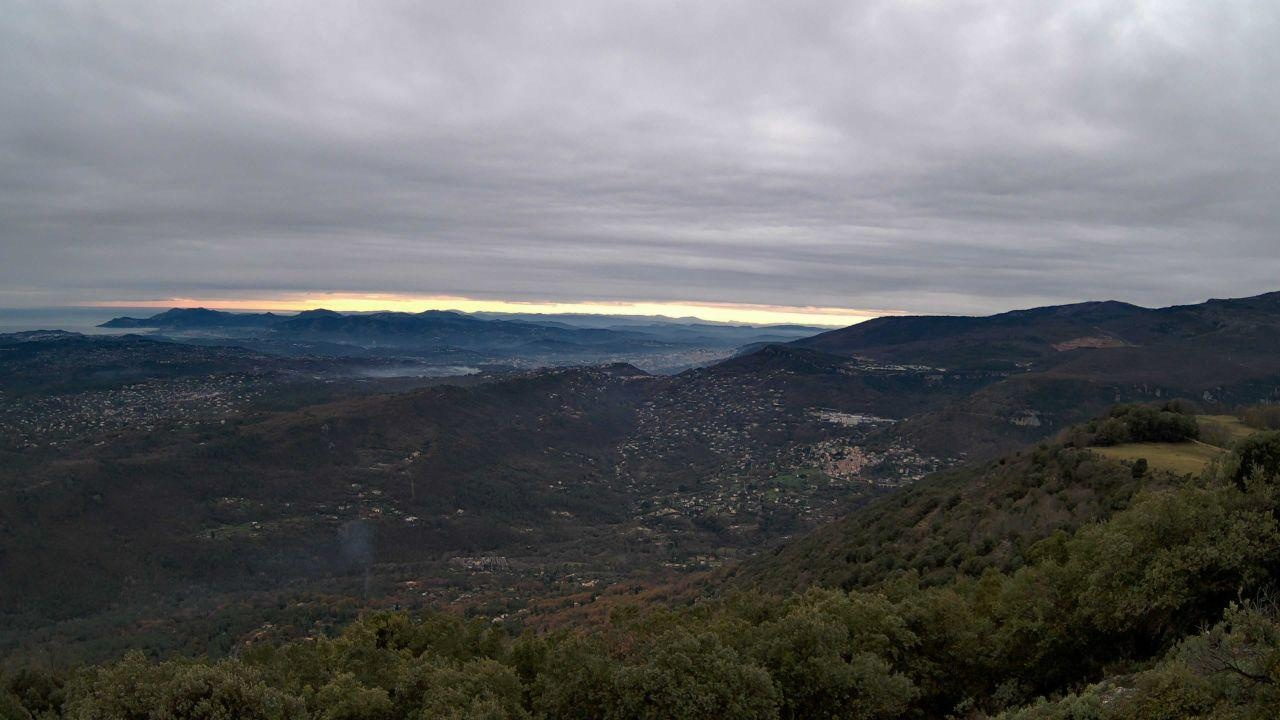
Fire: no
Smoke: yes